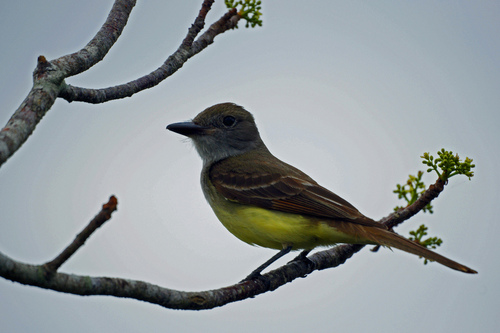
this is a brown bird with a bright yellow belly and a black, sturdy bill.
this bird has a gray head, brown wings and tail and a yellowish-green belly.
this colorful bird has a yellow belly and grey throat, as well as brown tail and wing feathers.
yellow bellied bird with brown wing with light brown wing bars and gray throat.
a bird with a large triangular bill, white wingbars, and yellow breast.
this brownish looking bird has a nice yellow belly.
this particular bird has a yellow belly and brown breasts and a black neck
this bird is very colorful, with a green and yellow breast, and a grey throat.
this bird has a brown crown, brown primaries, and a yellow belly.
this bird has wings that are black and has a yellow belly
Species: Great Crested Flycatcher